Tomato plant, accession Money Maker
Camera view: vertical (180 deg); turntable rotation: 30 degrees
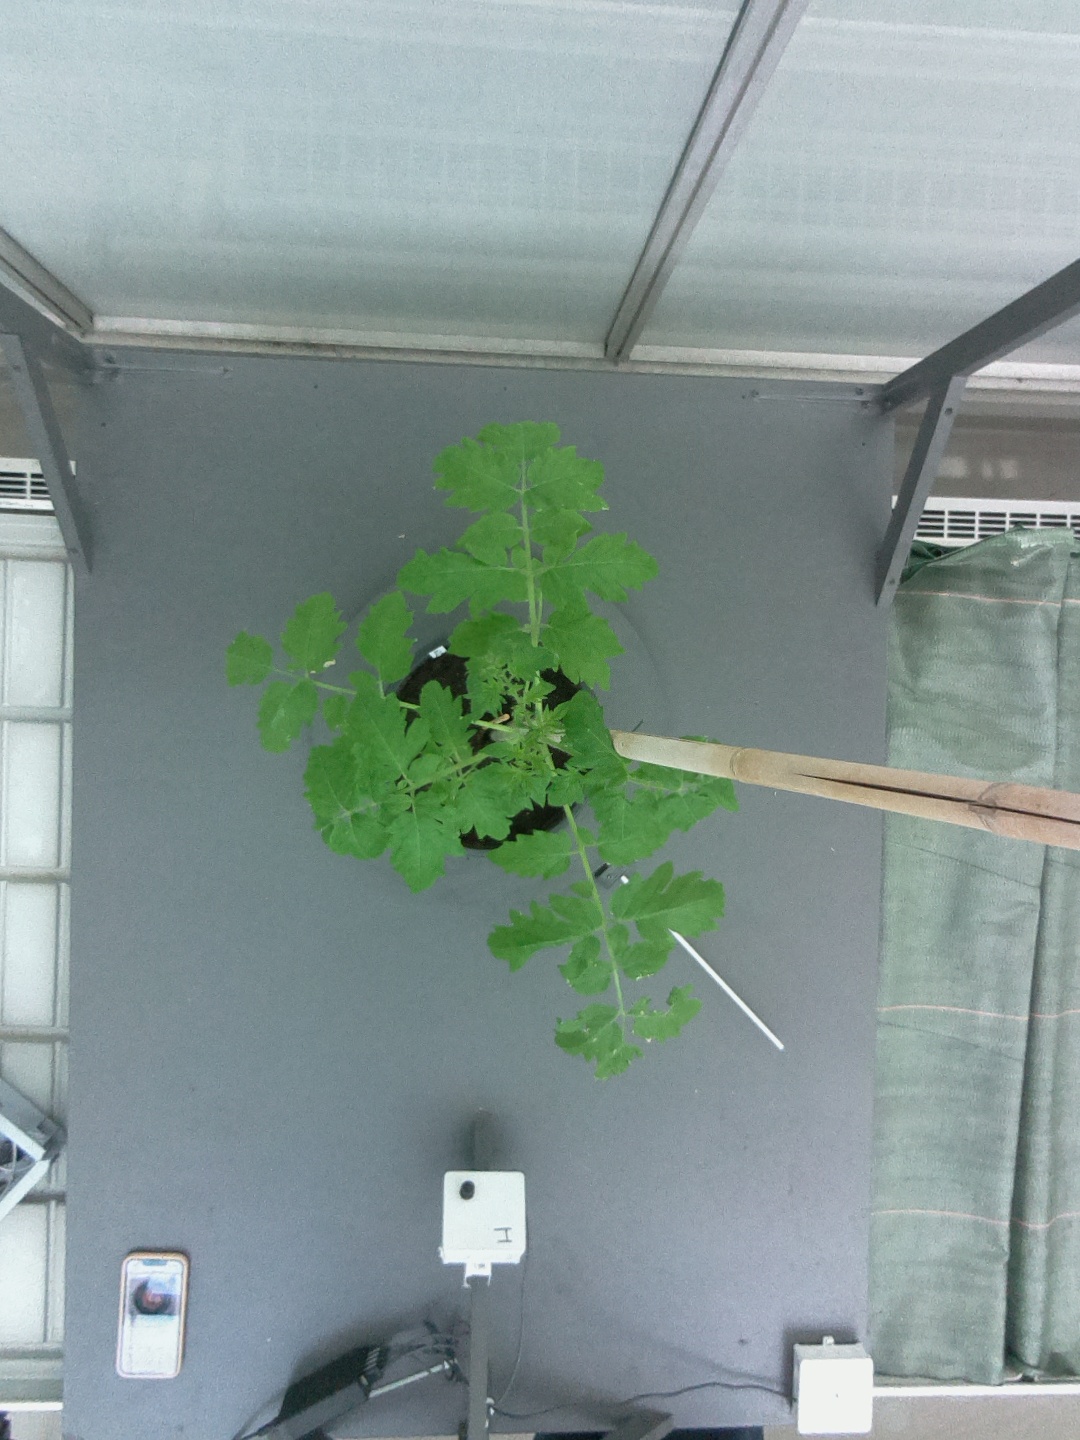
BBCH growth stage 14: 8 of true leaves visible